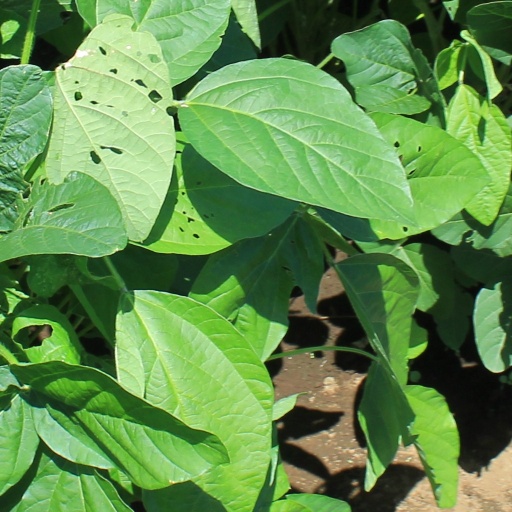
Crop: soybean